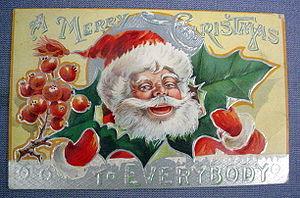
Une carte de Noël est une carte de vœux envoyée dans le cadre de la célébration traditionnelle de Noël. Ces cartes sont habituellement échangés pendant les semaines précédant le jour de Noël, que les gens soient des occidentaux ou des asiatiques, peu importe leur religion. Le message de vœux le plus courant serait « Joyeux Noël et bonne année ». Elles se distinguent des cartes de vœux car elles représentent un sujet ou message, religieux ou profane, lié aux fêtes de Noël ; Les plus religieuses contiennent un poème, une prière ou un verset, alors que les autres expriment plus simplement un souhait de bonheur du type « Meilleurs vœux ».